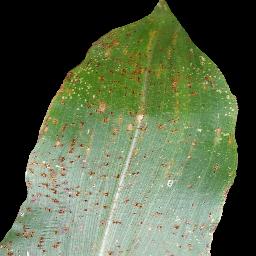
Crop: corn
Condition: (maize)_common_rust